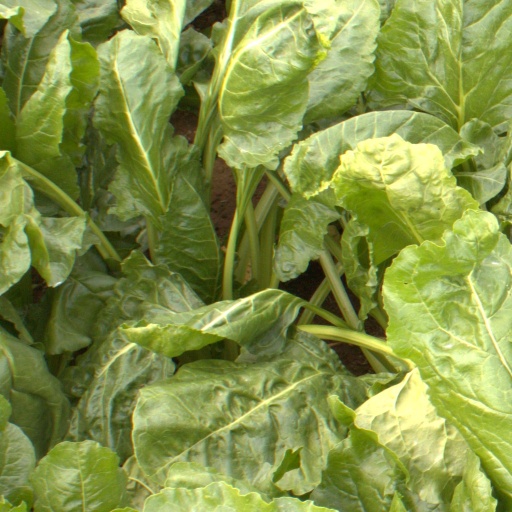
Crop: sugar beet